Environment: real
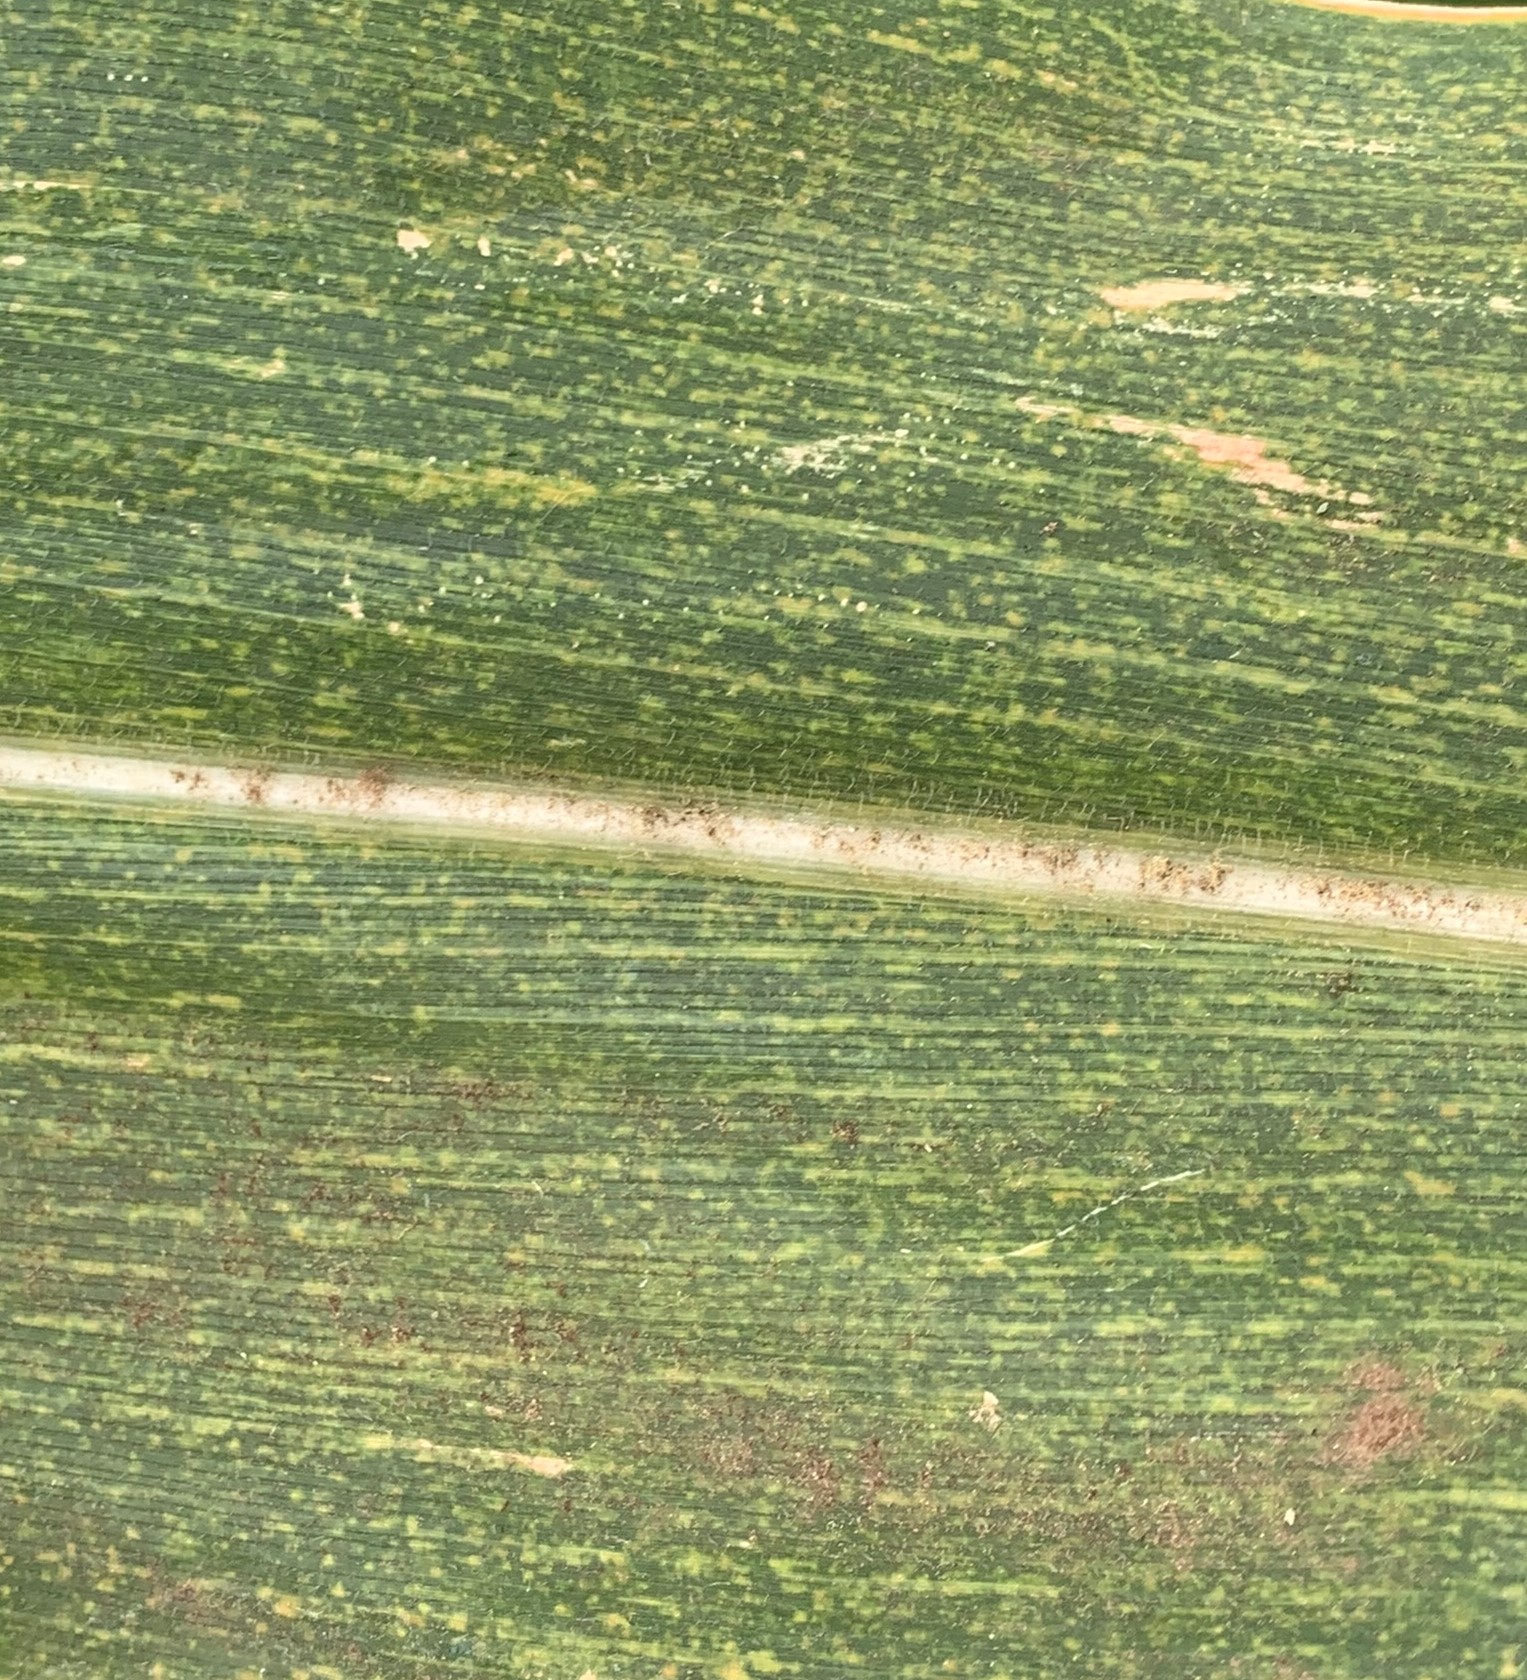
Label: lethal_necrosis